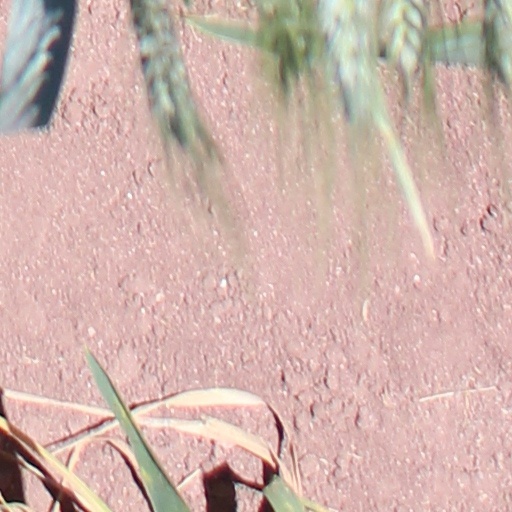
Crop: wheat